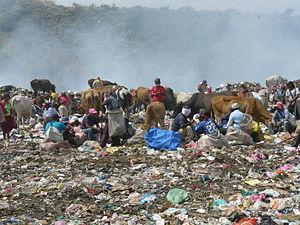
Managua ou Leal Villa de Santiago de Managua est une commune du Nicaragua, ainsi que le chef-lieu du département de Managua. Elle aussi la capitale du pays, le siège du gouvernement et des pouvoirs de l'État.